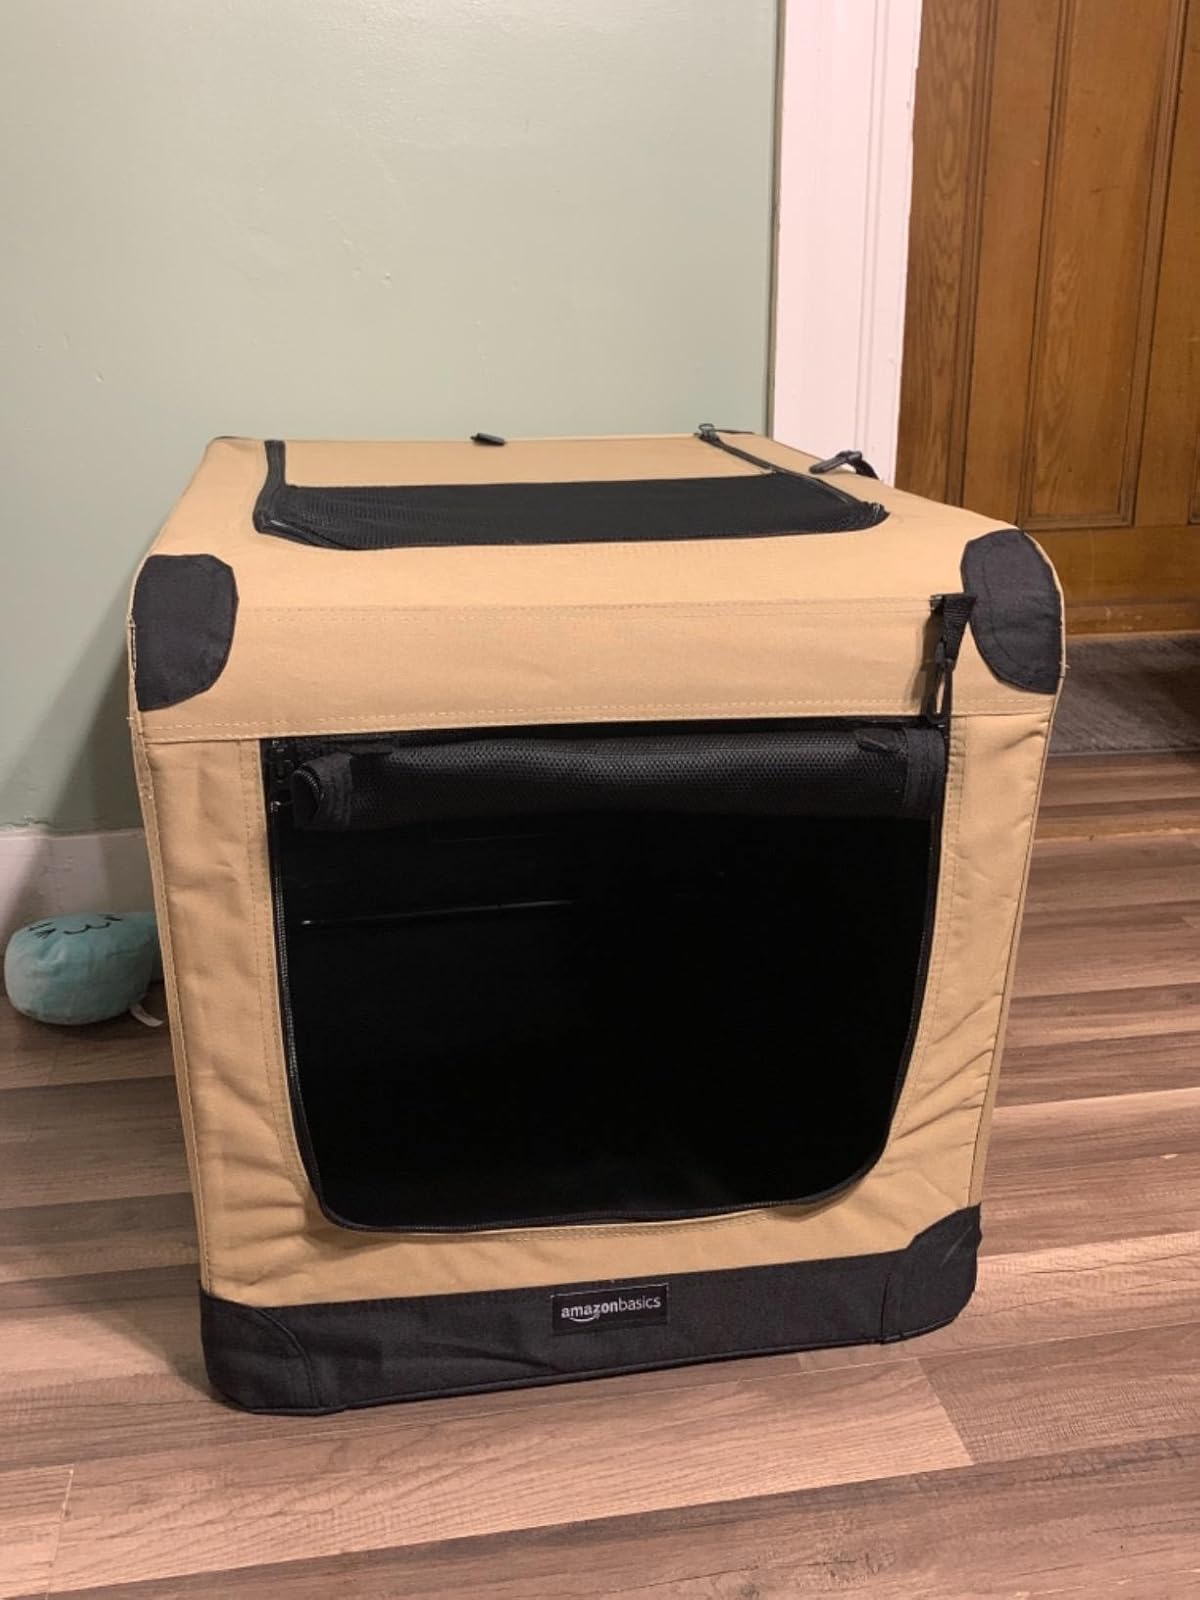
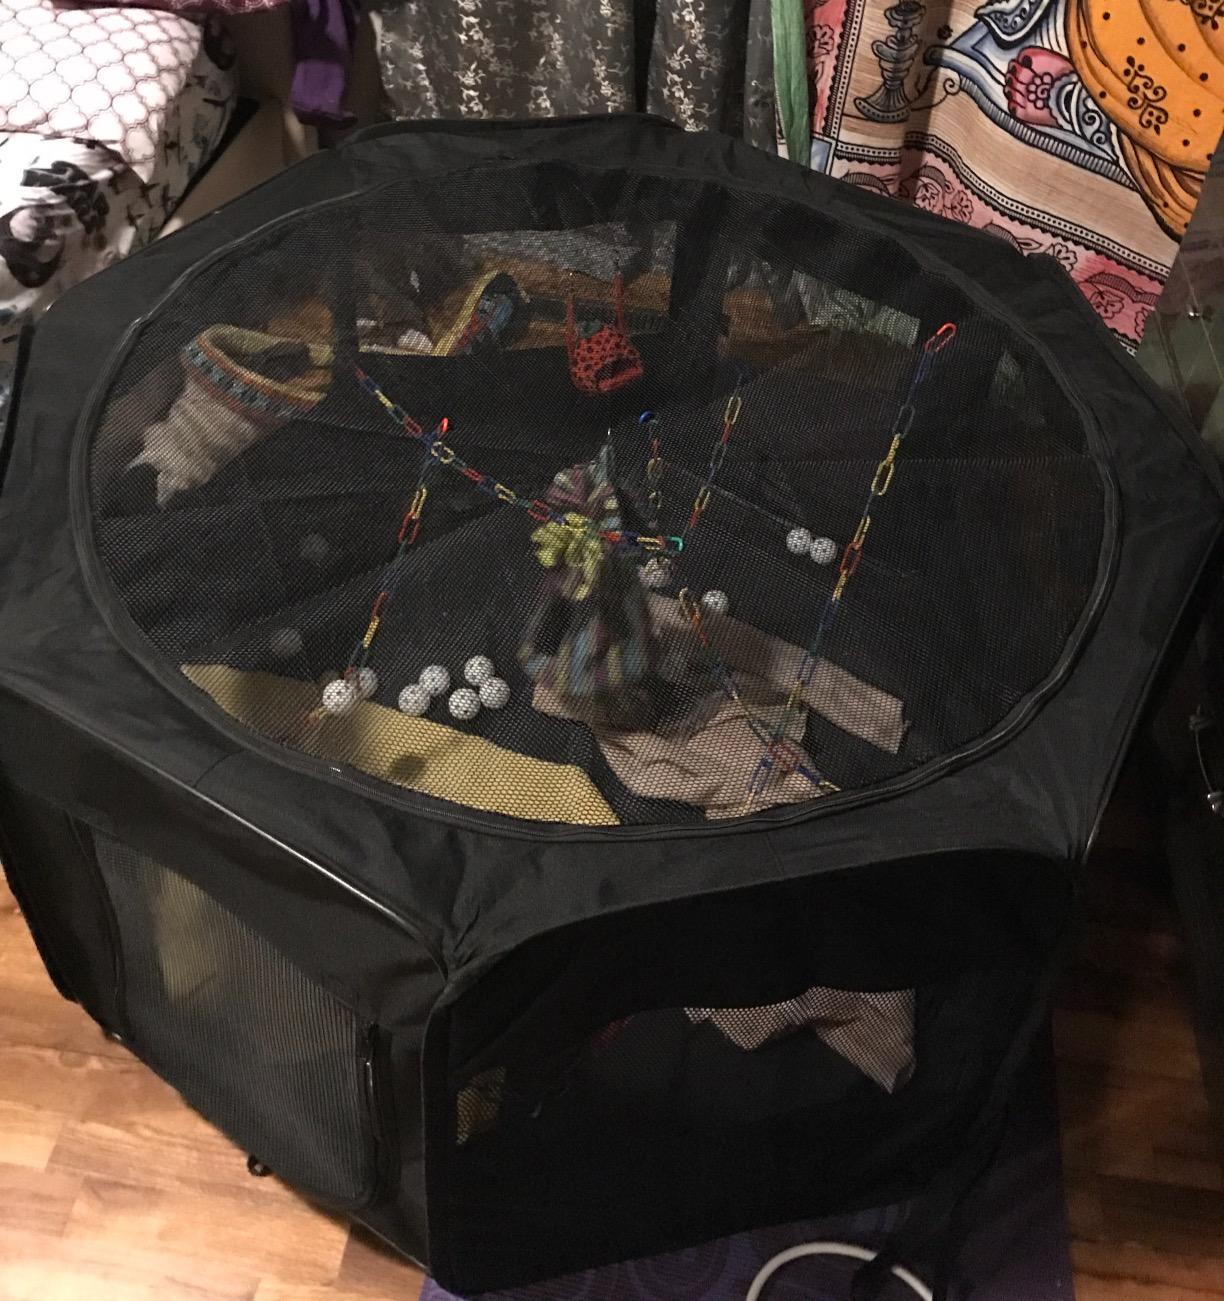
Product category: items_kennel
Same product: no